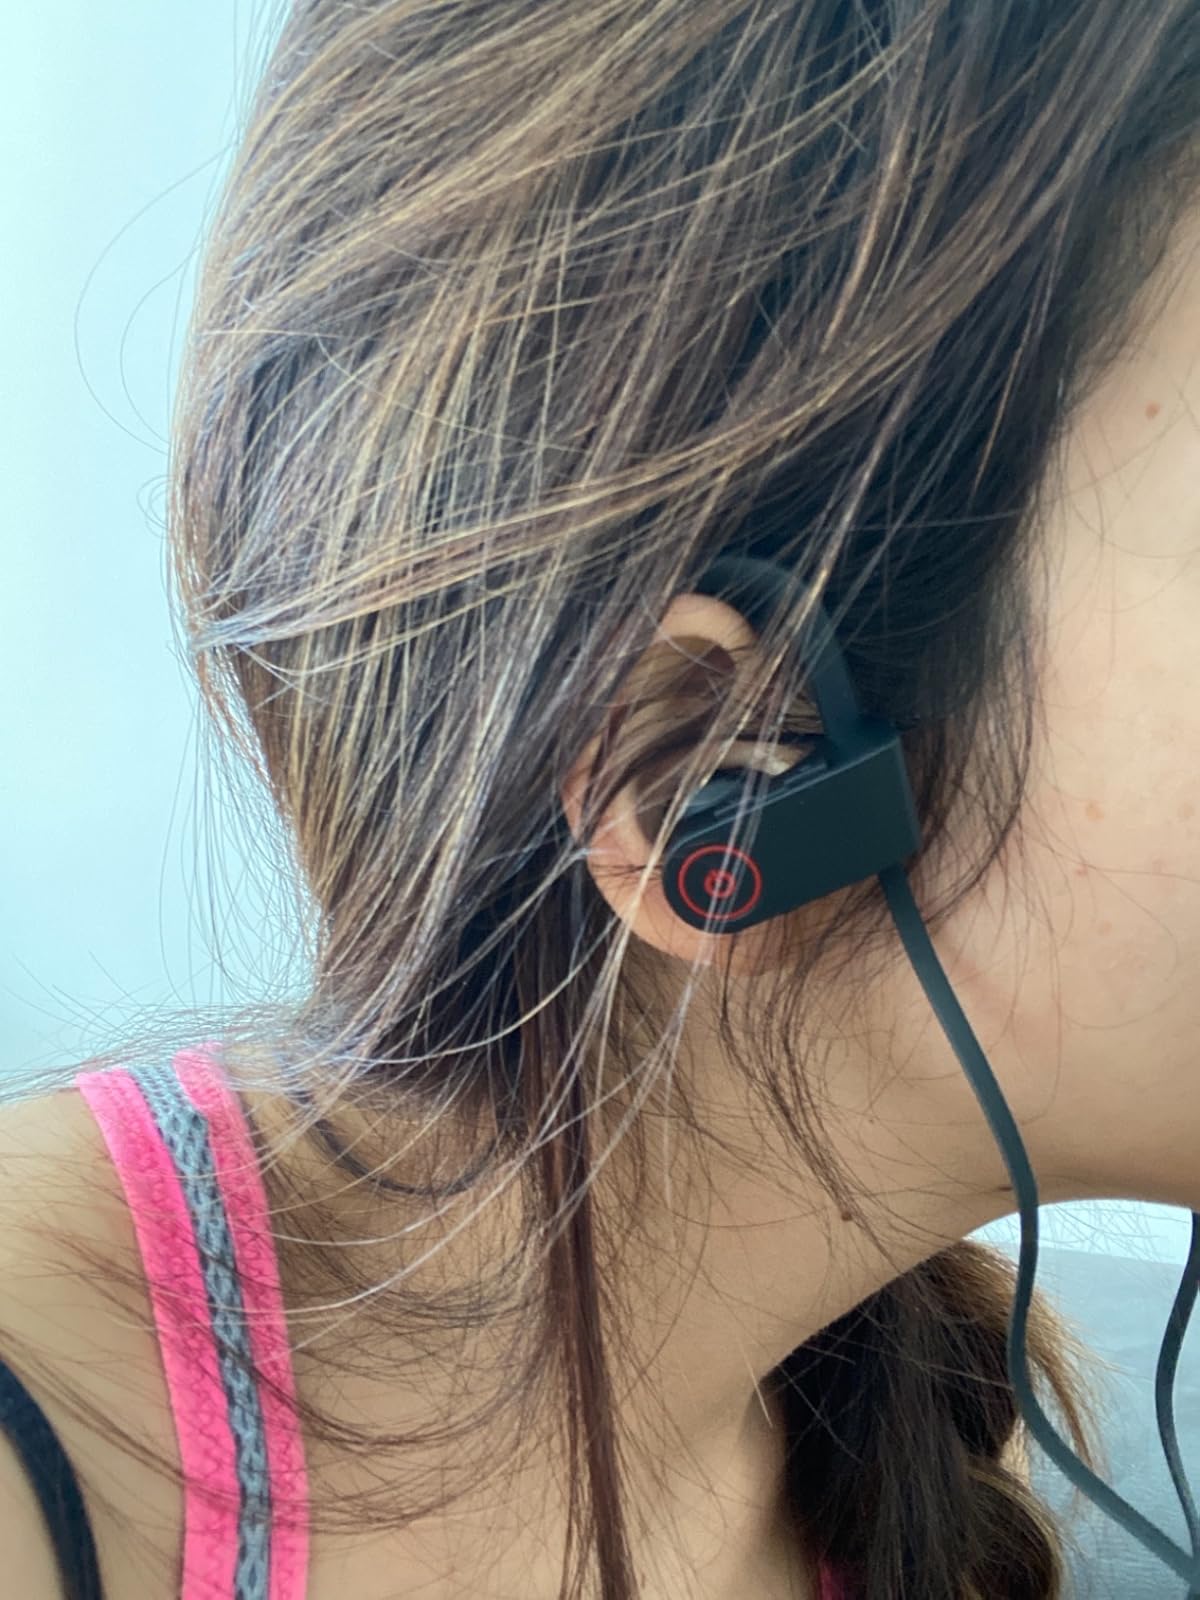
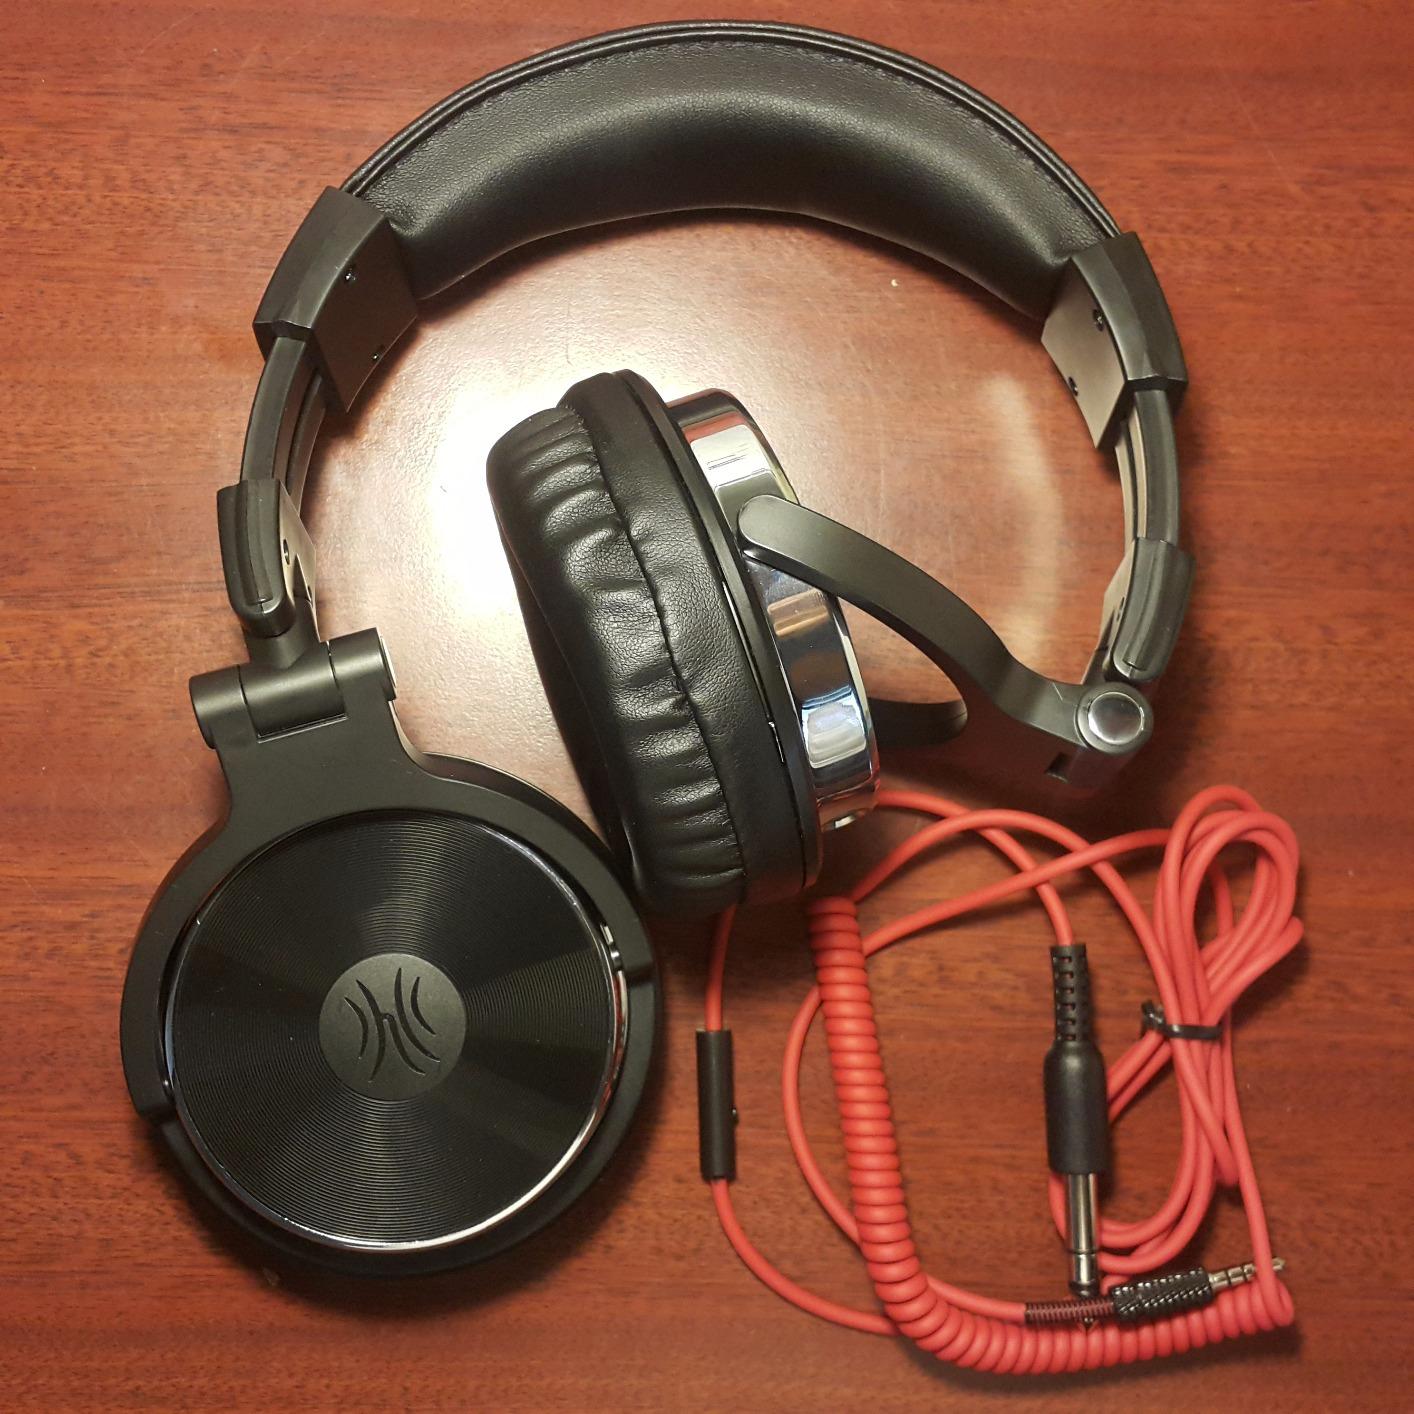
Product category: headphones
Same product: no